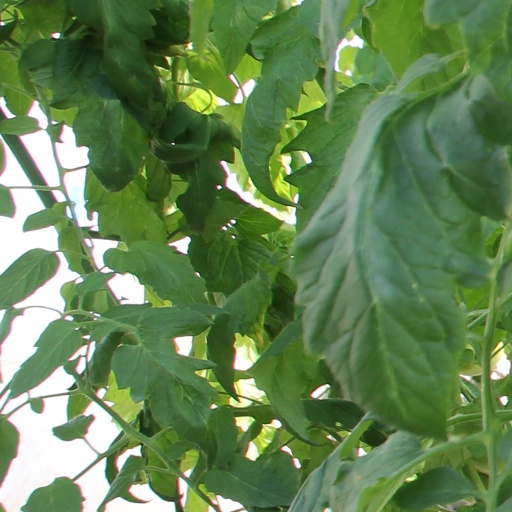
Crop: tomato